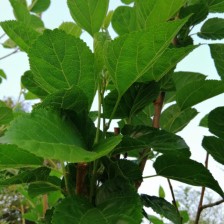
Variety: BlackAustralia